Gert Weisskirchen

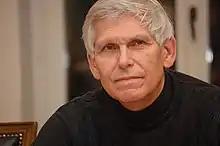
Gert Weißkirchen in 2006

Gert Weisskirchen (or Weißkirchen; born 16 May 1944 in Heidelberg) is a German politician (Social Democratic Party of Germany [SPD]).